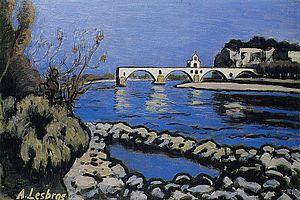
Alfred Lesbros est un maître provençal de peinture ayant appartenu au Groupe des Treize.